List of birds of Massachusetts

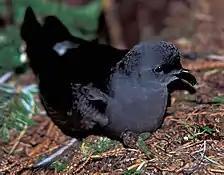
Leach's storm-petrel

Order: ProcellariiformesFamily: Hydrobatidae